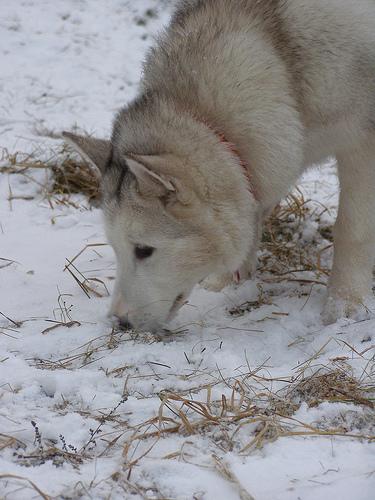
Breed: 1324-n000004-malamute